My Autobiography of Carson McCullers

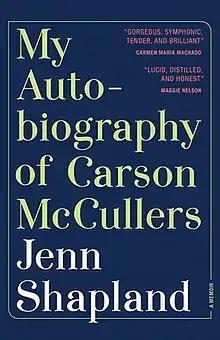

My Autobiography of Carson McCullers is a memoir by Jenn Shapland, published April 2, 2020 by Tin House Books. In 2021, the book won the Judy Grahn Award for Lesbian Nonfiction, the Lambda Literary Award for Lesbian Memoir, and the Phi Beta Kappa Christian Gauss Award. Along with being longlisted for the Andrew Carnegie Medal for Excellence in Nonfiction, it was a finalist for the National Book Award for Nonfiction and a Stonewall Book Award Honor Book.